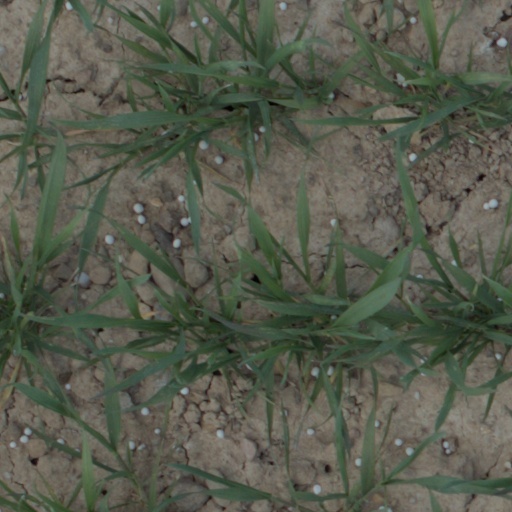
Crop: wheat